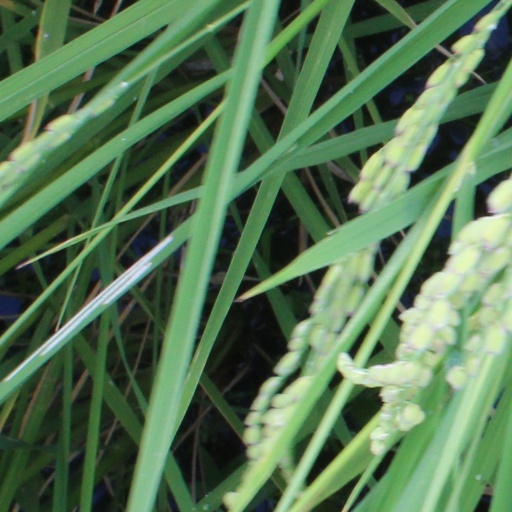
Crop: rice